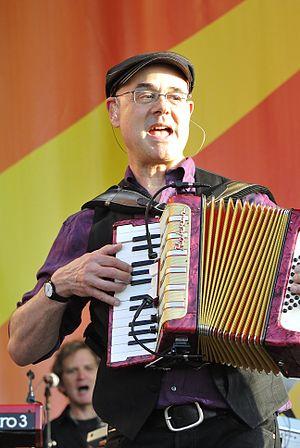
Charles Giordano, né en 1954 à Brooklyn, est un musicien américain connu pour jouer dans le groupe E Street Band de Bruce Springsteen.